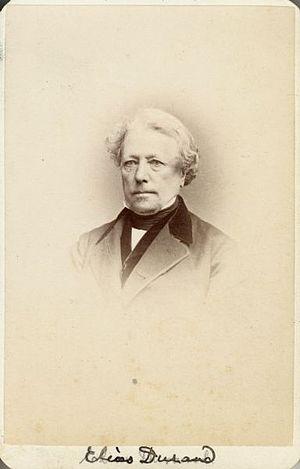
Élie Magloire Durand est un pharmacien et botaniste français né le 25 janvier 1794 à Mayenne et mort le 14 ou le 15 août 1873 à Philadelphie.